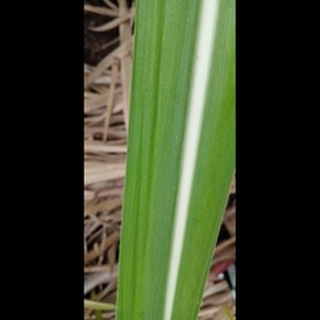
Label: healthy_sugarcane